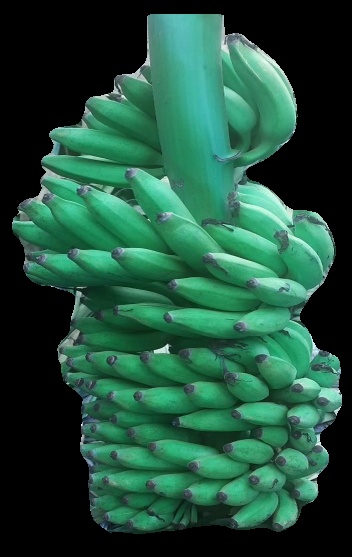
Variety: elakki-bale
Grade: grade1